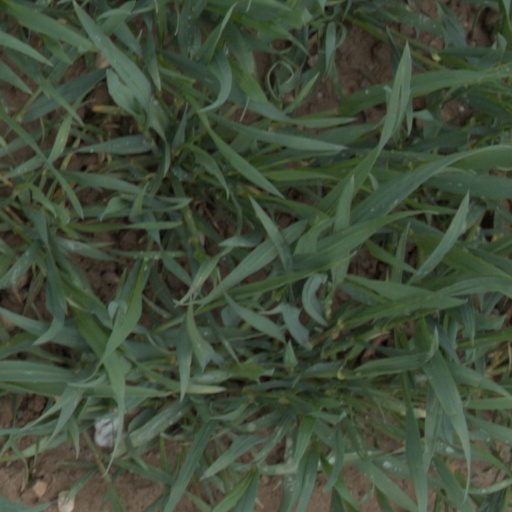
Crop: wheat